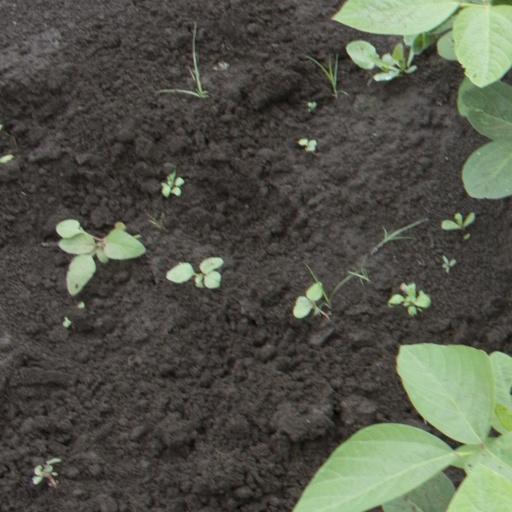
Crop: soybean